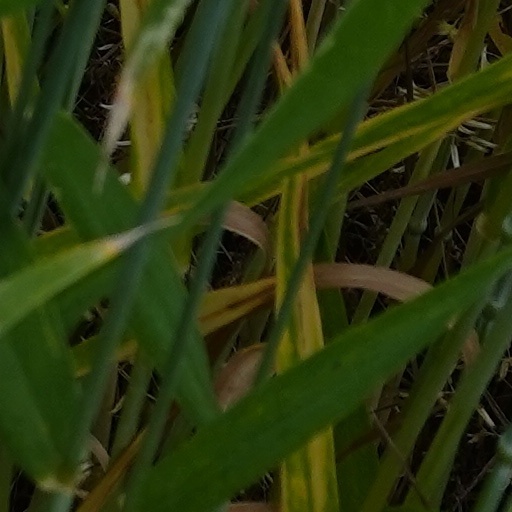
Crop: wheat